Kevin Greene

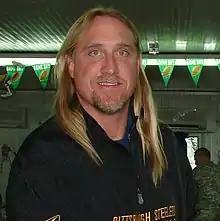
Greene in 2007

Kevin Darwin Greene (July 31, 1962December 21, 2020) was an American professional football player who was a linebacker and defensive end for the Los Angeles Rams, Pittsburgh Steelers, Carolina Panthers, and San Francisco 49ers of the National Football League (NFL) from 1985 through 1999. He had 160 sacks in his career, which ranks third among NFL career sack leaders, and was voted to the NFL 1990s All-Decade Team. He was elected to the Pro Football Hall of Fame in 2016.